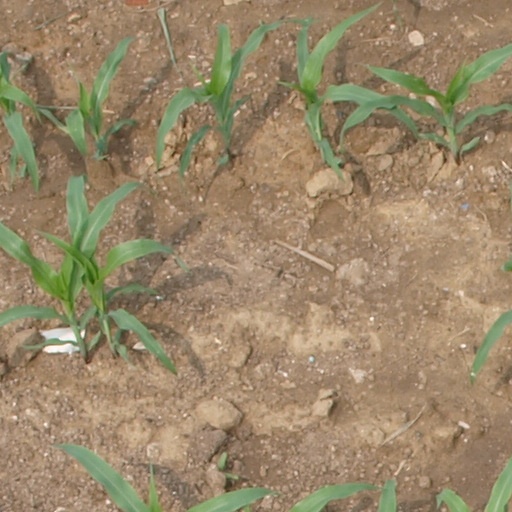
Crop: maize; corn